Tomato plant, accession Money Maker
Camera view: horizontal (90 deg, fisheye); turntable rotation: 90 degrees
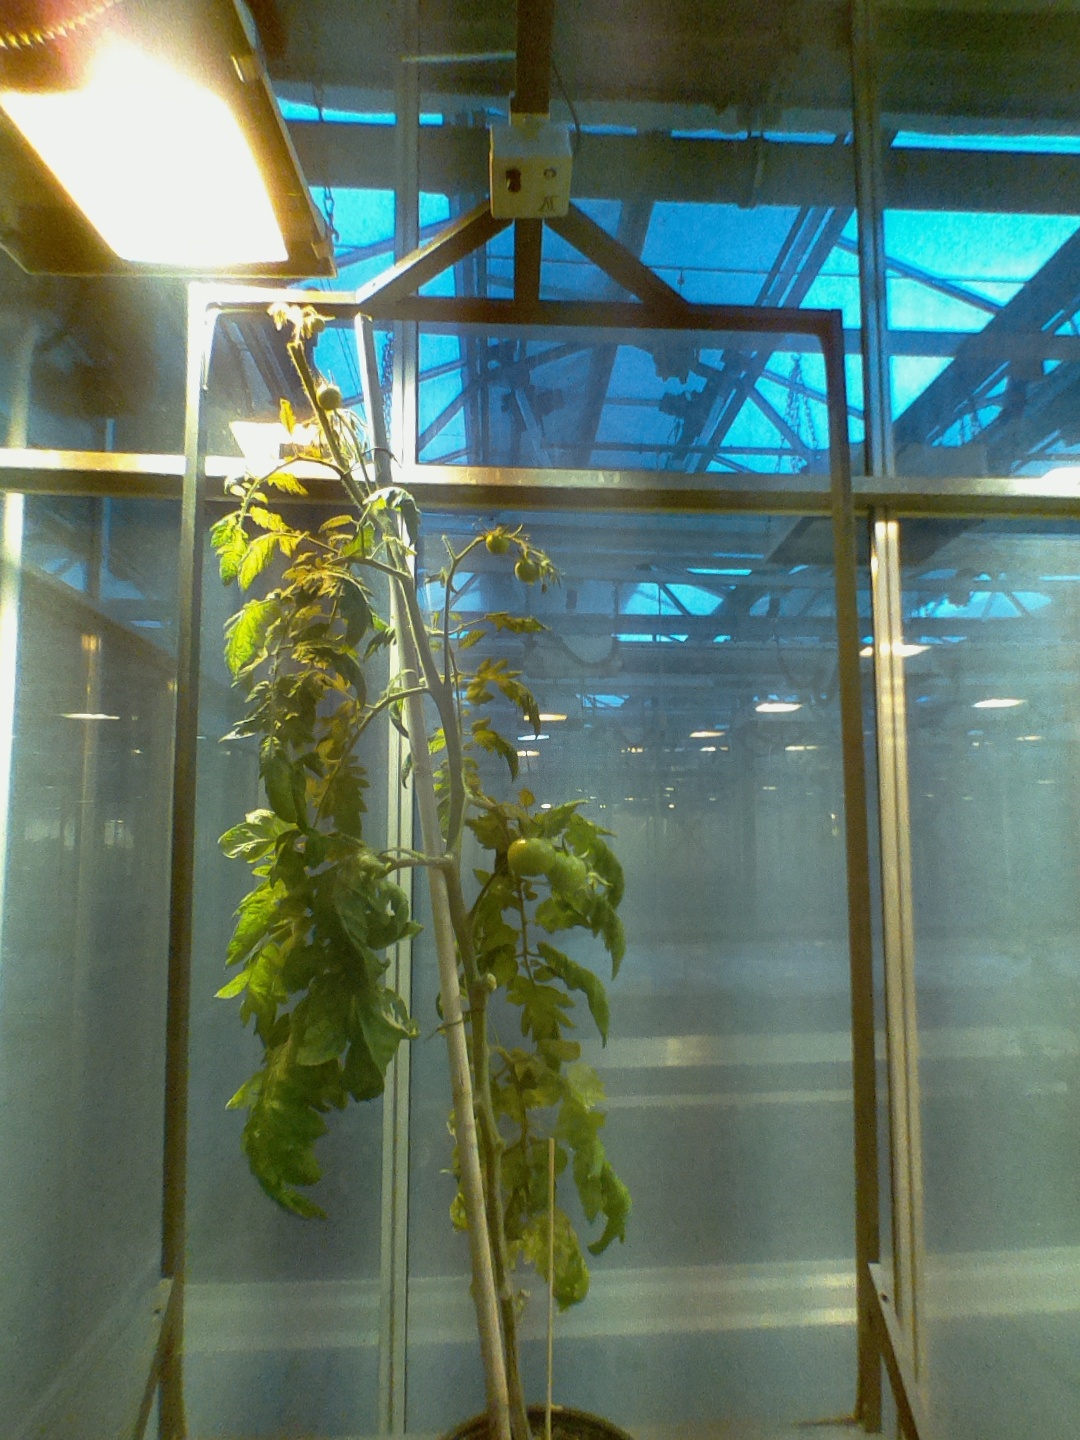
BBCH growth stage 77: 70%-80% of final fruit size